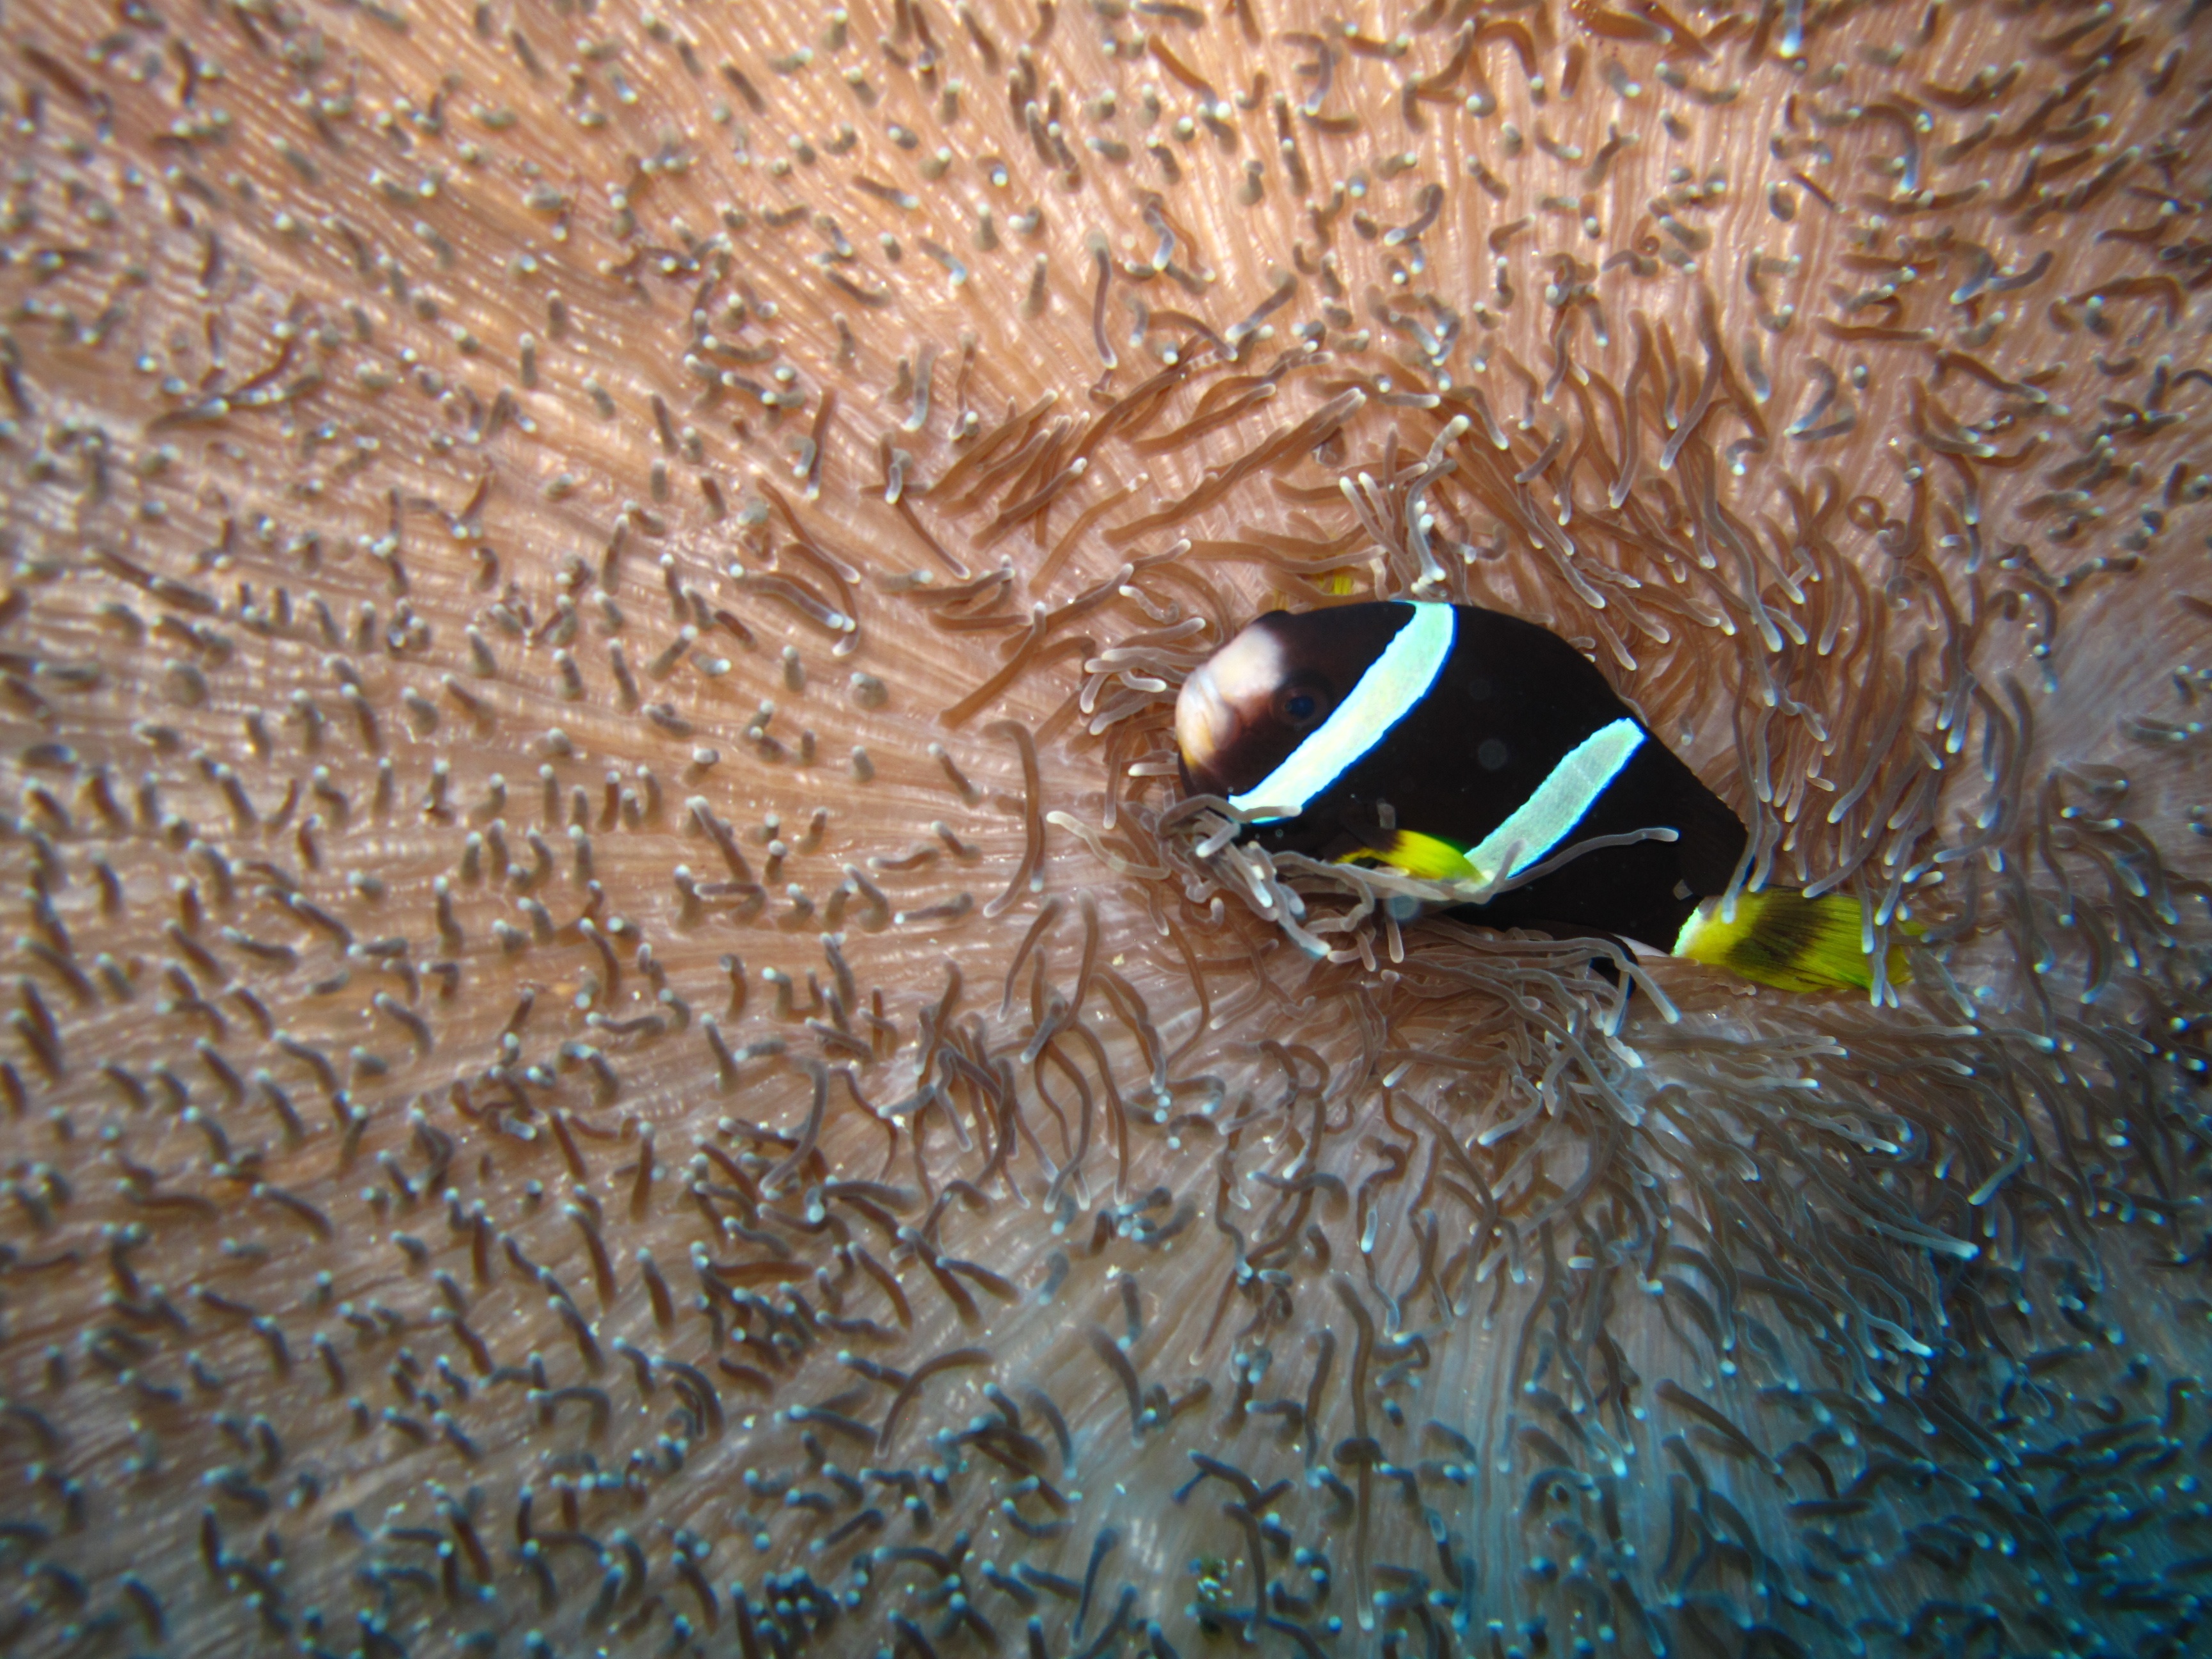
sea, wildlife, underwater, insect, biology, fish, fauna, invertebrate, clown fish, anemone, maldives, macro photography, corals, immersion, marine biology